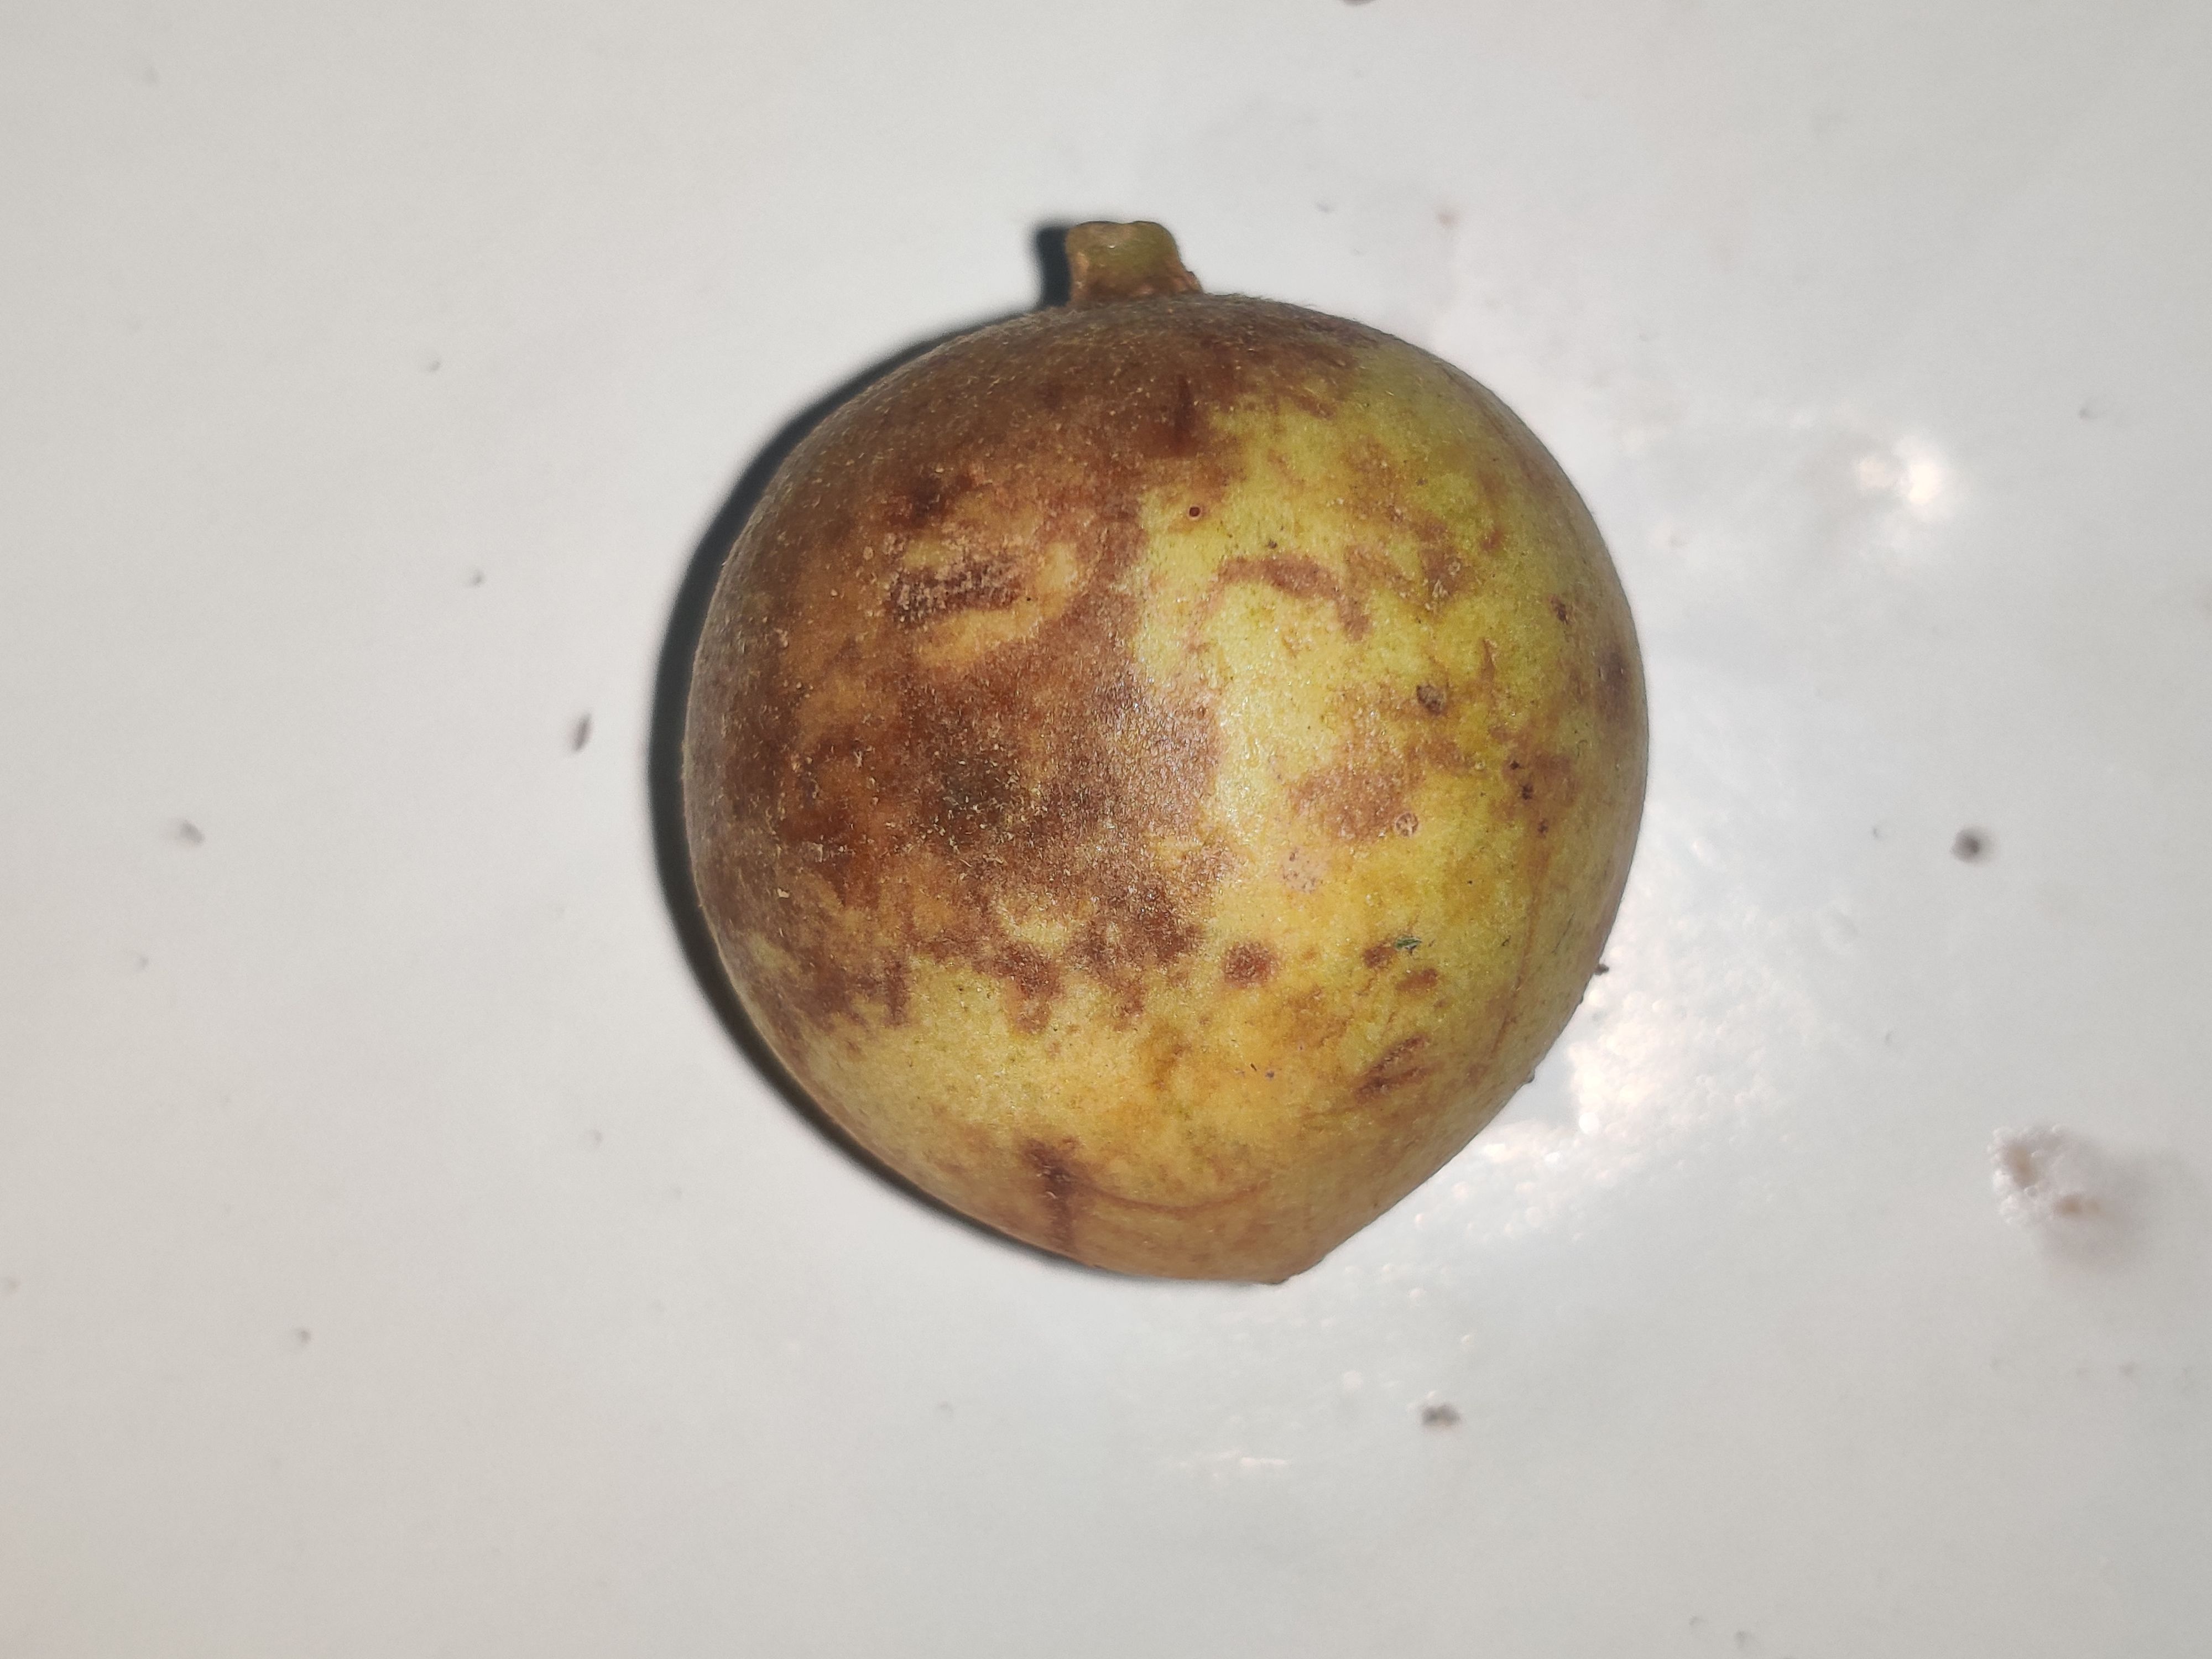
Fruit: burmese-grape
Grade: 2nd-grade